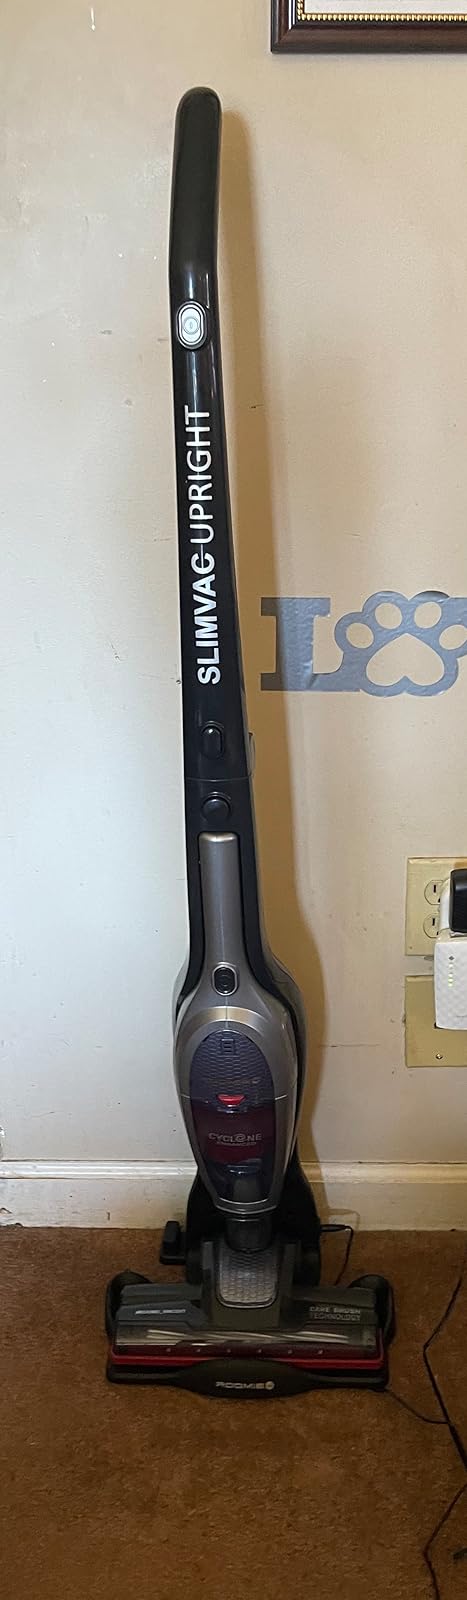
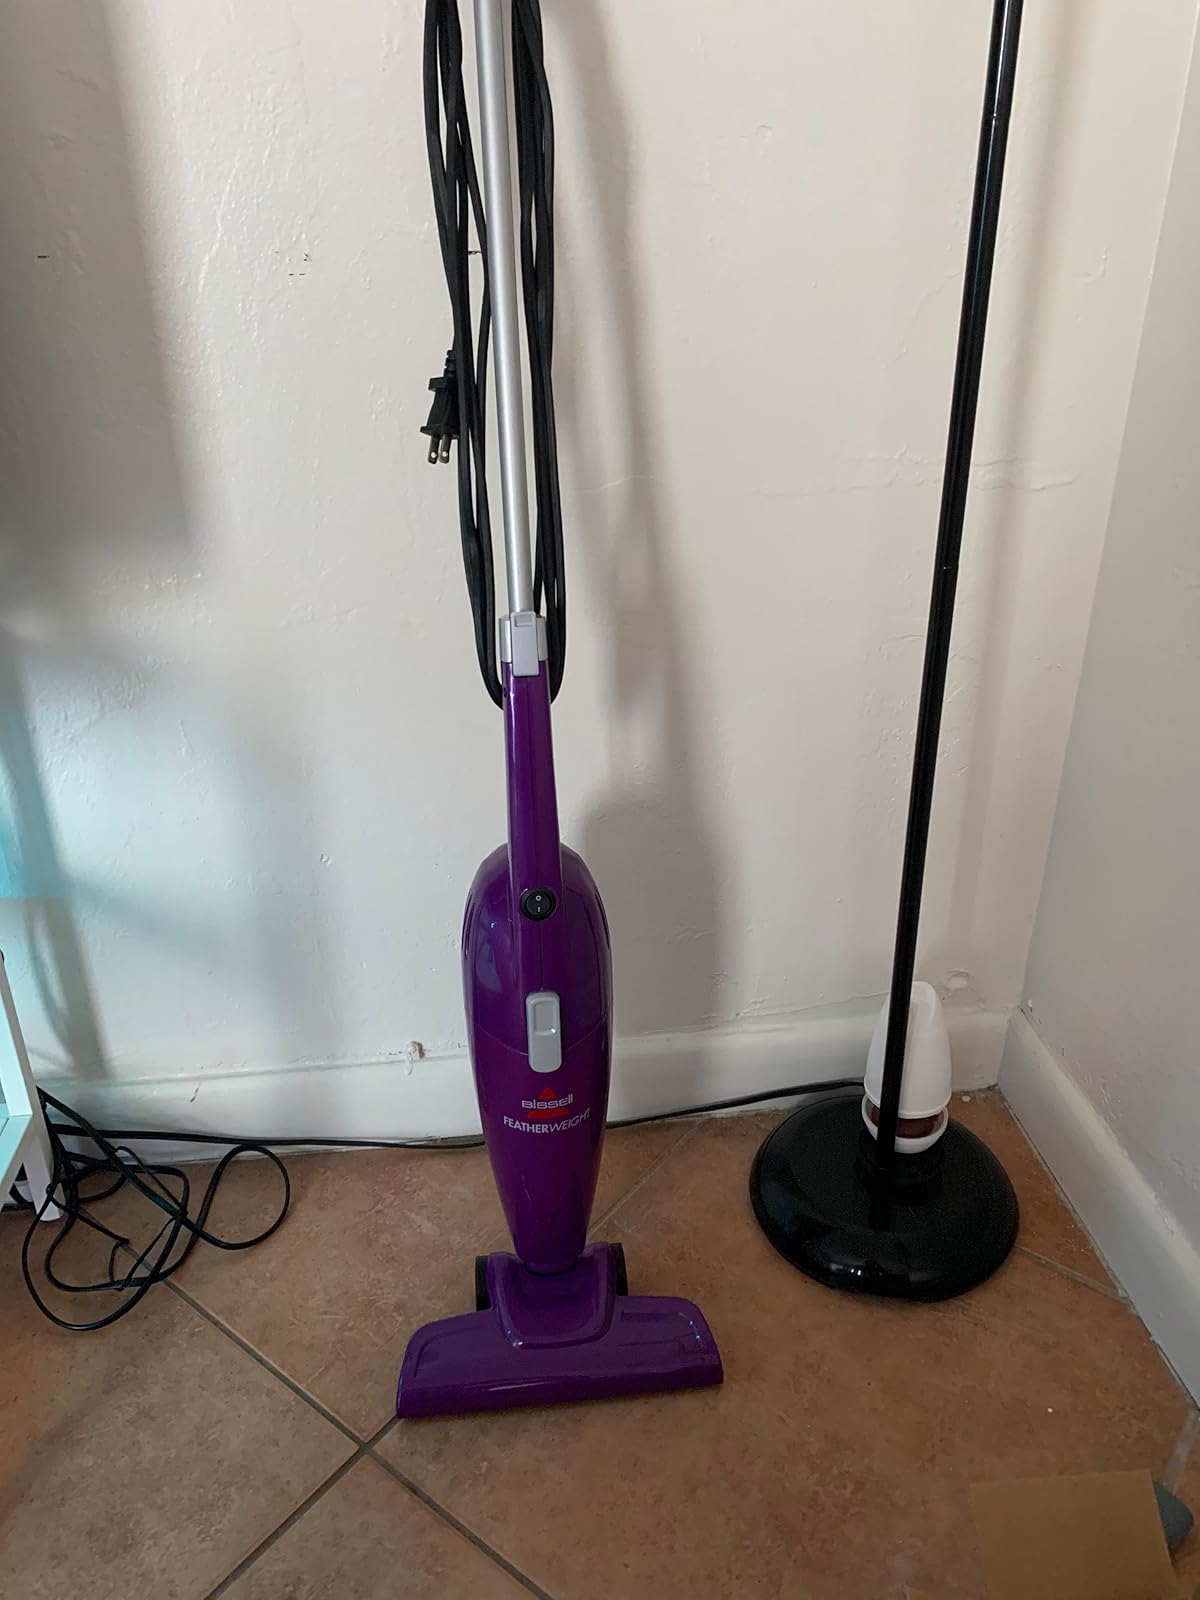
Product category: items_vacuum
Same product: no